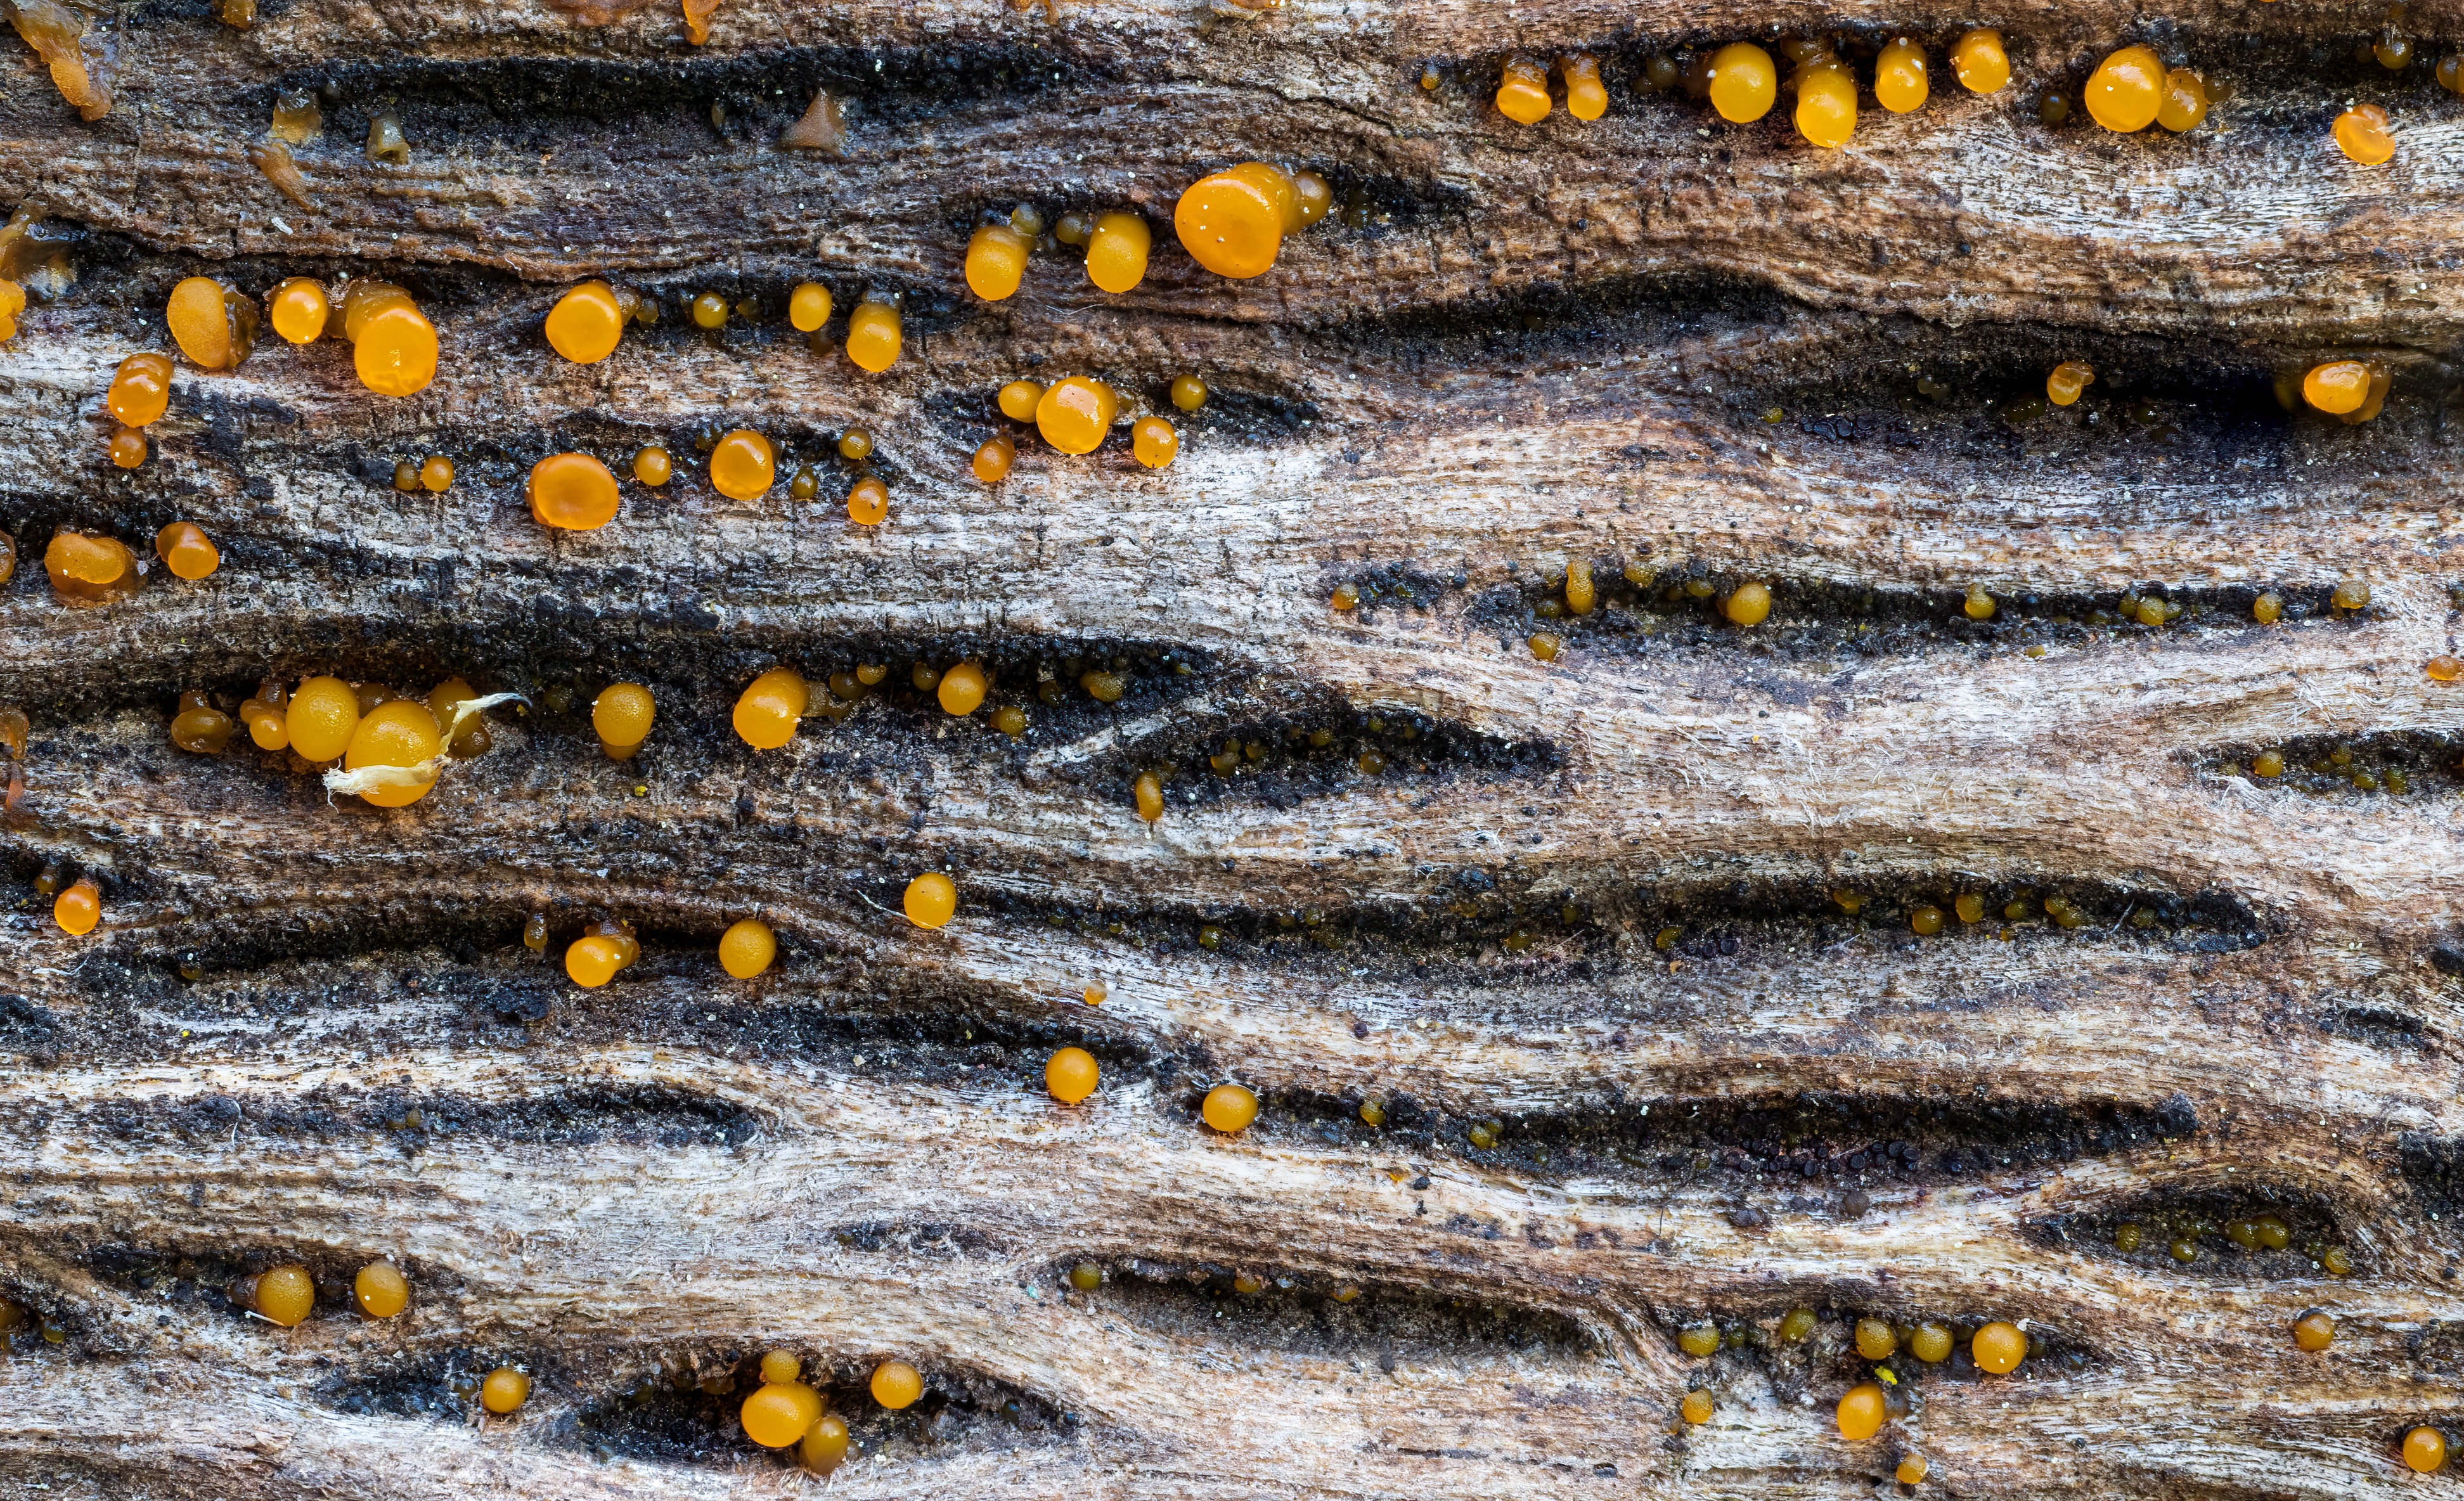
natural, plant, wood, yellow, trunk, grass, twig, road surface, asphalt, freezing, pattern, tree, landscape, metal, soil, deciduous, water, rock, moss, natural landscape, groundcover, plant stem, autumn